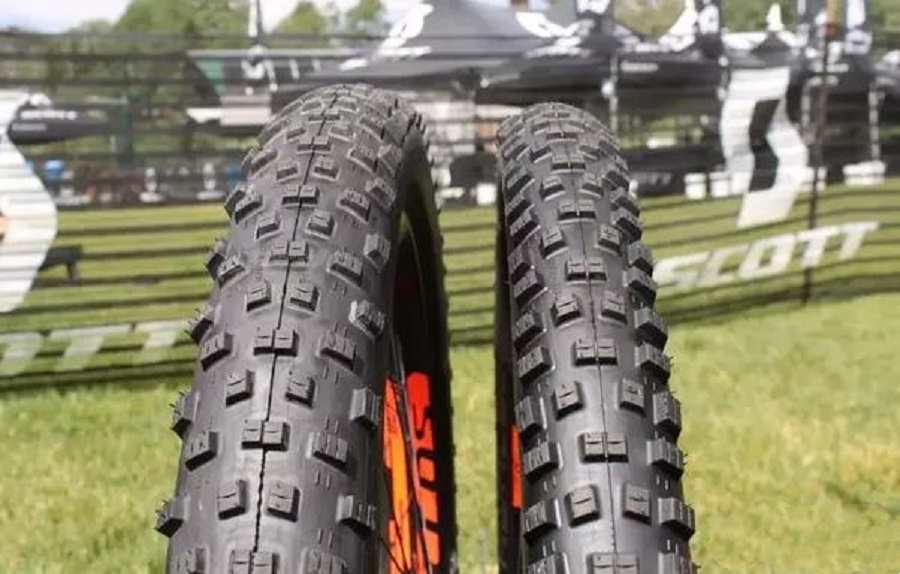
Adjective: fatter
Antonym: skinnier